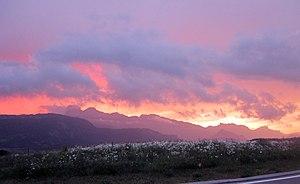
Sinard est une petite commune française située dans le département de l'Isère en région Auvergne-Rhône-Alpes